Cornwall Electric

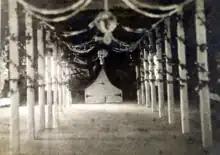
Edison lights in weave shed in 1883

In the early 1880s, the owners of the Canada Cotton Manufacturing Company invited employees of Thomas Edison to Cornwall, to install the inventor's direct current (DC) system of incandescent lights, to illuminate their new weaving shed. H.M. Billsby, director of the project, hired local Cornwall workers, including John MacMillan and Wilbur Reuben (W.R.) Hitchcock, who installed six boilers, six generators, and one hundred carbon filament bulbs connected in series and suspended from the shed's ceiling. Edison himself went to Cornwall on April 4, 1883 for the weaving shed's opening, as did politicians, scientists, industrial leaders, and dignitaries. He activated the system and saw for the first time in Canada, factory illumination using his patented invention of electric incandescent lights. This was a significant development in the utilisation of electricity in industrial and commercial applications.